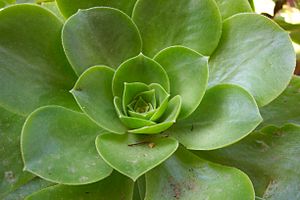
Grøn
Grønfarve.
Grøn er en farve, som indgår i farvespektret. Den grønne del af spektret regnes omtrent fra 520 til 565 nanometer.